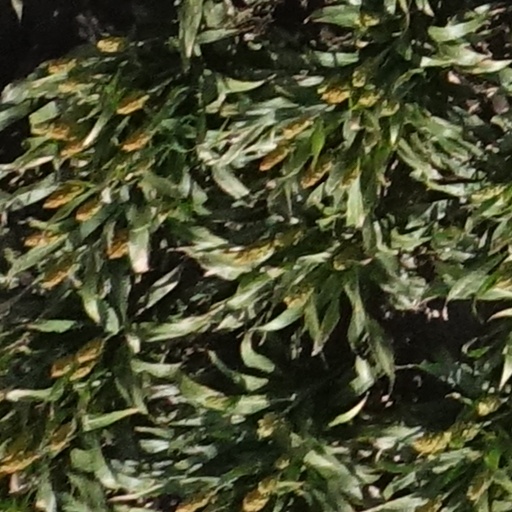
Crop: sorghum